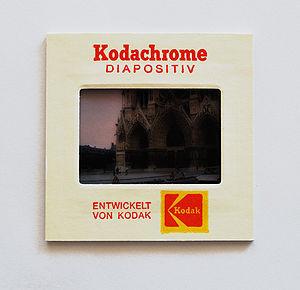
Le Kodachrome est un film inversible couleur qui fut produit par la firme américaine Kodak de 1935 jusqu'en juin 2009. C'est le premier procédé soustractif de l'histoire du cinéma.